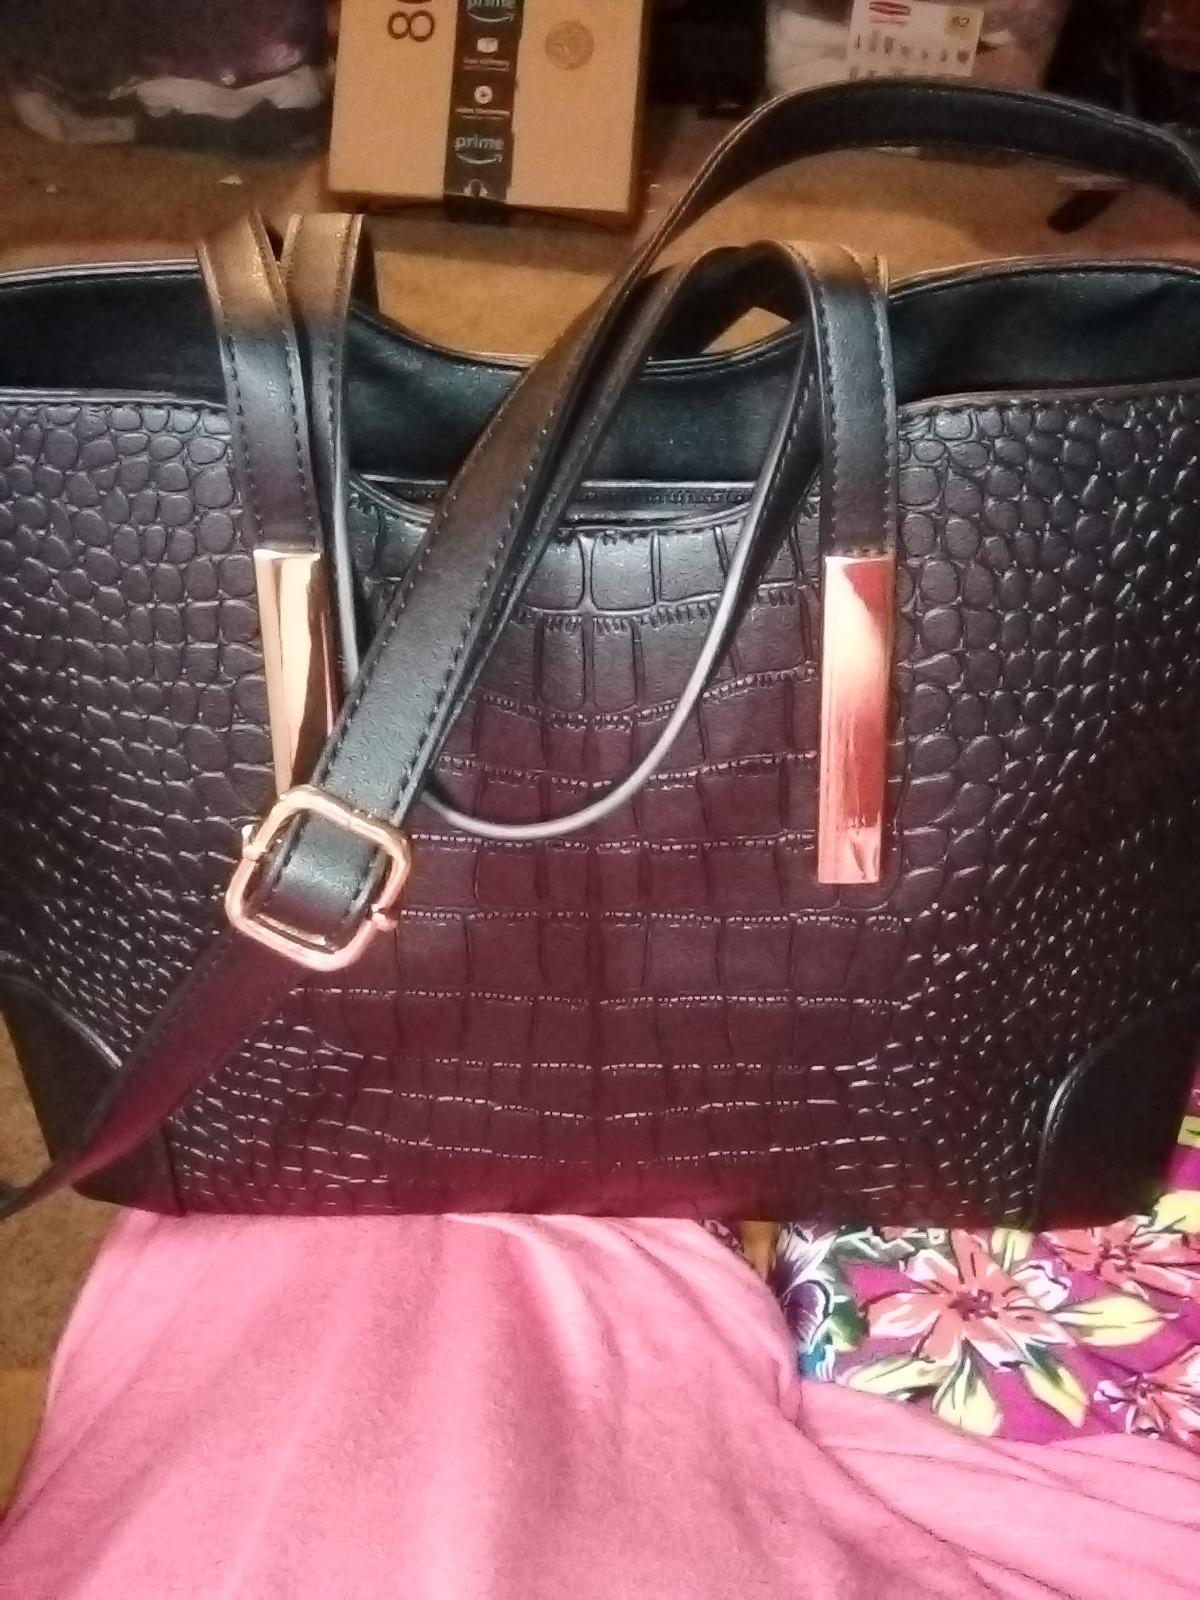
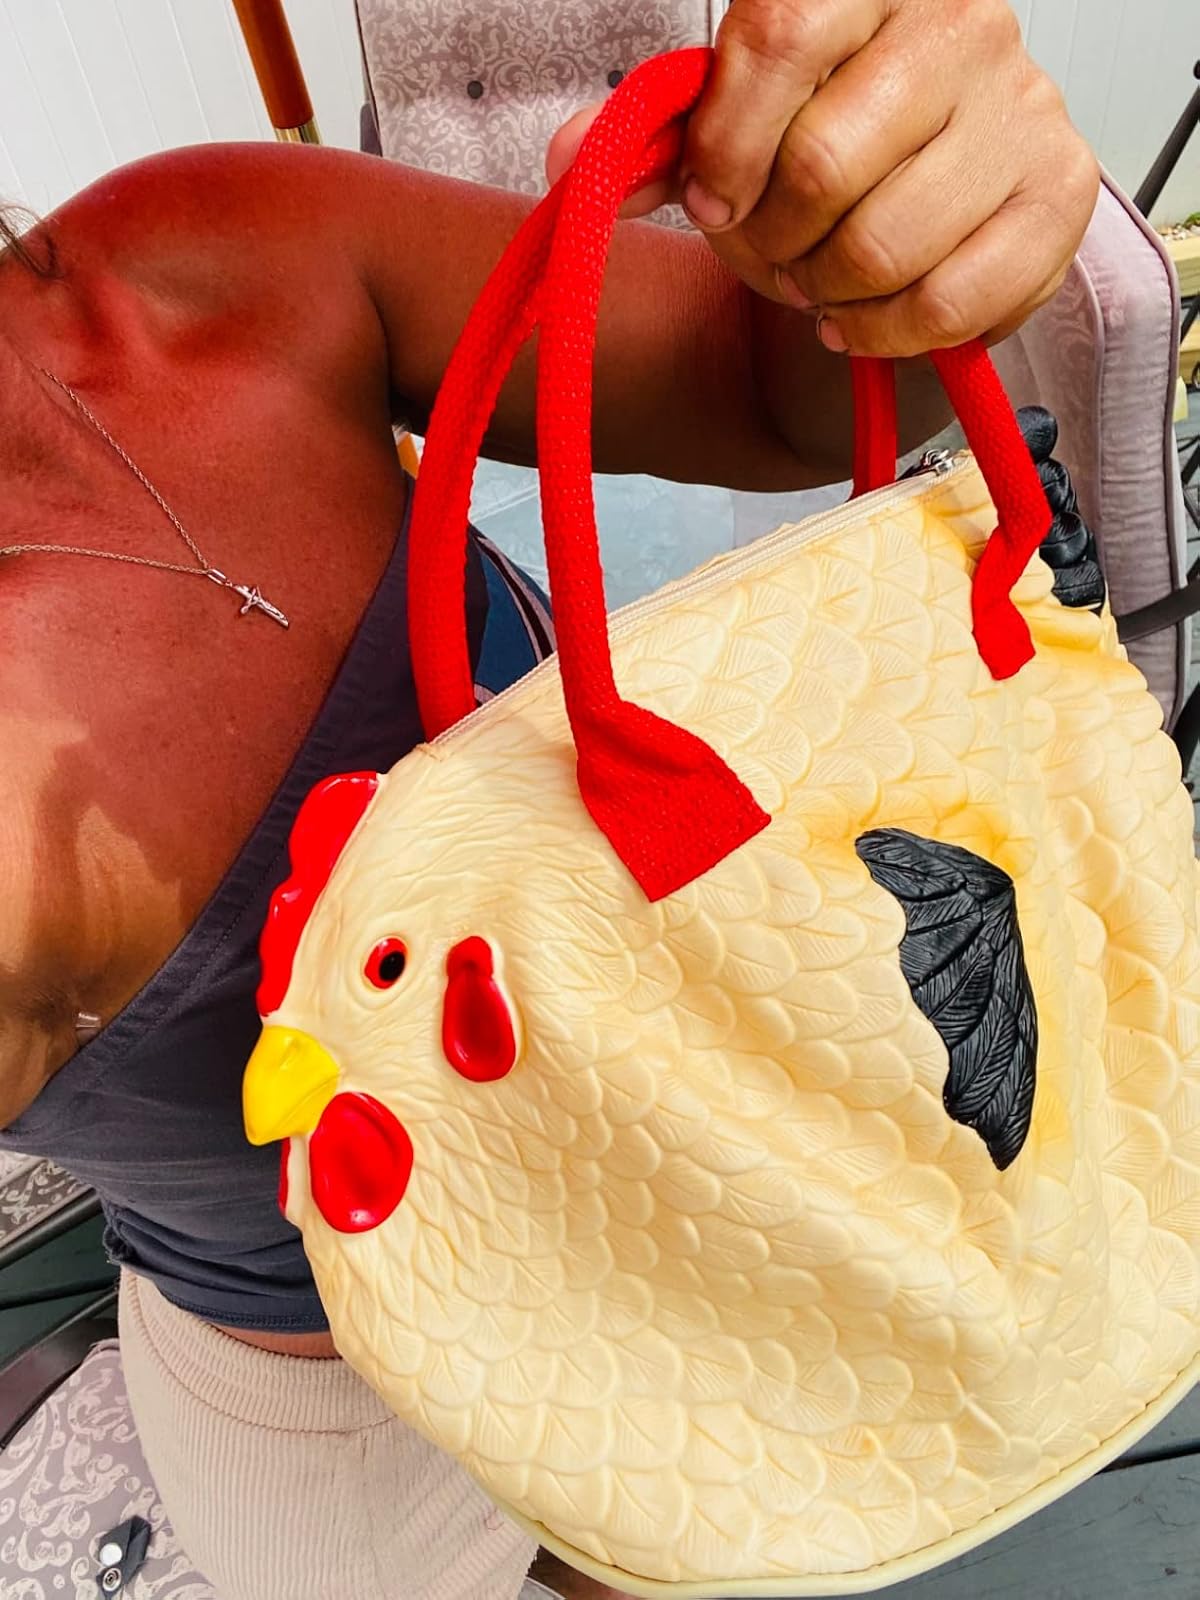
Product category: accessories_handbag
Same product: no